Einojuhani Rautavaara

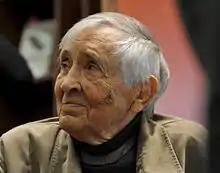
Rautavaara in 2014

His last major work for violin and orchestra, entitled Fantasia, was commissioned by violinist Anne Akiko Meyers and recorded with the Philharmonia Orchestra, and released after his death in 2016. It was premiered with the Helsinki Philharmonic with his widow and son in attendance in December 2018. Rautavaara did not live to see the first opera stage première of "Kaivos", the uncensored version, which took place 21 October 2016 in Budapest, Hungary.